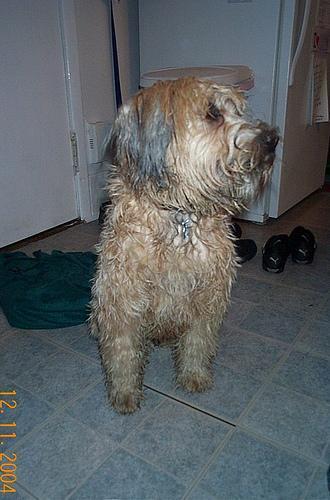
wheaten terrier